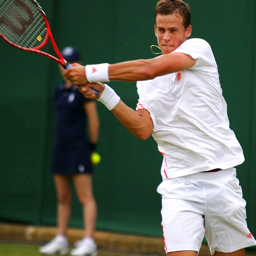
A man hitting a tennis ball with a tennis racquet.
A person that is playing in a tennis game.
an image of a man  playing tennis with a  racket
A tennis player is aggressively swinging his racket.
Man in white shirt and shorts playing a game of tennis.